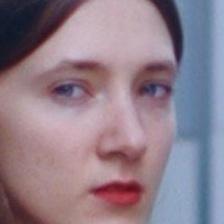
Label: faces